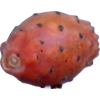
Label: cactus_fruit_red